Eucharistic adoration

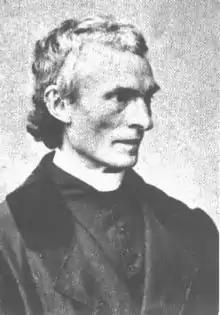
St. Peter Julian Eymard

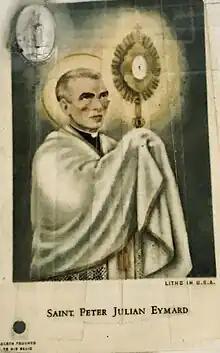
Peter Julian Eymard

The French Revolution hindered the practice of Eucharistic adoration; however, the beginning of the 19th century witnessed a strong emphasis on Eucharistic piety, devotions and adorations. By 1829, the efforts of the Confraternity of Penitents-Gris brought Eucharistic adoration back in France. Twenty years later, the Venerable Leo Dupont initiated the nightly adoration of the Blessed Sacrament in Tours in 1849, from where it spread within France. Anthony Mary Claret, the confessor to Isabella II of Spain and the founder of the Claretians, was also a fervent promoter of Eucharistic devotion and adoration and introduced the practice to Cuba, where he was sent as Archbishop.